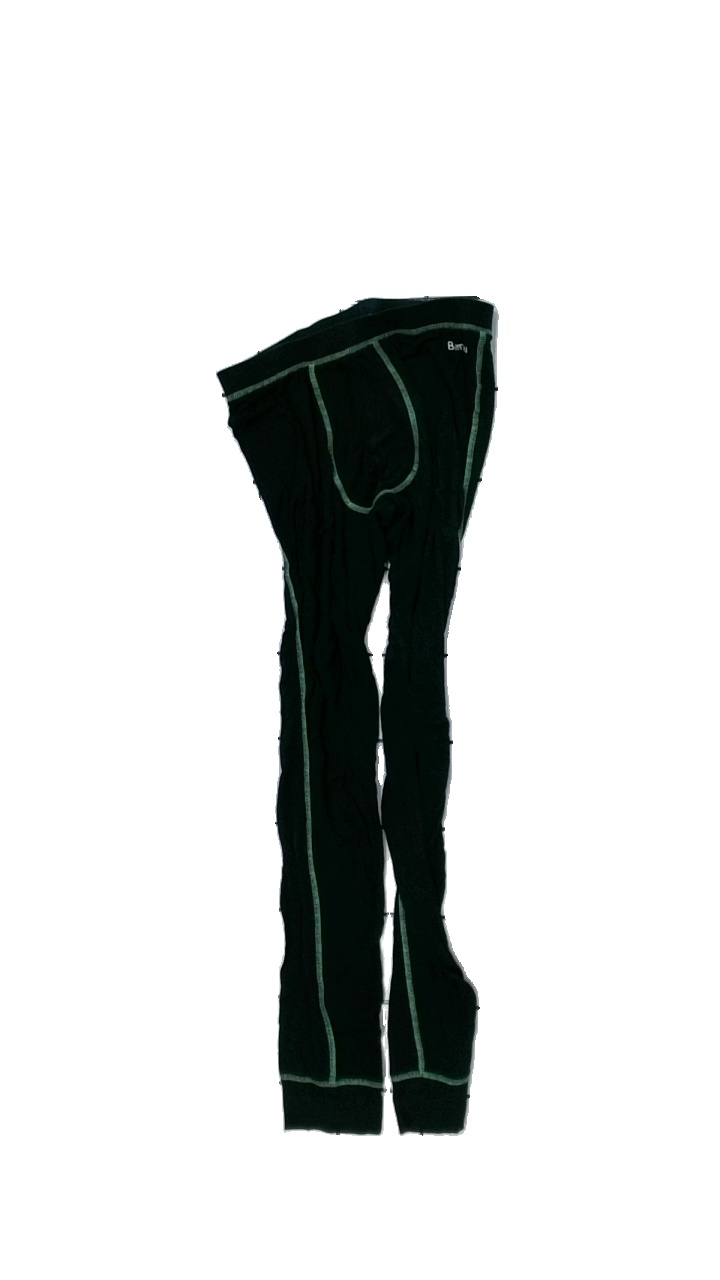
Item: Trousers (Men)
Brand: Walking
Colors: Black, Green
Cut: None
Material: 100% viscose
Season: All
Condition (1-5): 2
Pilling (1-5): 2
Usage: Export
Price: <50